Battle of Brunanburh (poem)

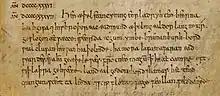
The beginning of the poem in MS A of the "Anglo-Saxon Chronicle" (f. 26r)

The "Battle of Brunanburh" is an Old English poem. It is preserved in the "Anglo-Saxon Chronicle", a historical record of events in Anglo-Saxon England which was kept from the late ninth to the mid-twelfth century. The poem records the Battle of Brunanburh, a battle fought in 937 between an English army and a combined army of Scots, Vikings, and Britons. The battle resulted in an English victory, celebrated by the poem in style and language like that of traditional Old English battle poetry. The poem is notable because of those traditional elements and has been praised for its authentic tone, but it is also remarkable for its fiercely nationalistic tone, which documents the development of a unified England ruled by the House of Wessex.